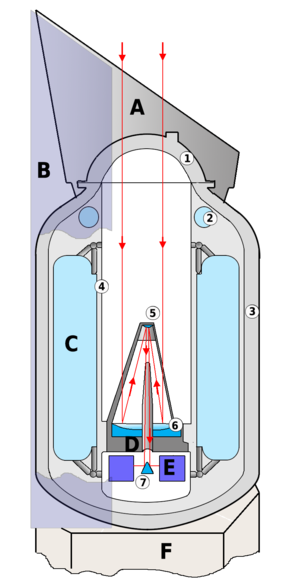
Schéma des principaux composants du télescope spatial infrarouge ISO (Infrared Space Observatory) de l'Agence spatiale européenne (vue en coupe)
ISO est un télescope spatial observant dans l'infrarouge moyen et lointain développé par l'Agence spatiale européenne et mis en orbite en novembre 1995. Jusqu'à son arrêt en mai 1998, ISO permet d'observer en particulier deux catégories d’objet : les galaxies lumineuses en infrarouge distantes et les nuages moléculaires, comme rho-Ophiuchus ou la nébuleuse d'Orion. Successeur de IRAS qui inaugure l'observation infrarouge dans l'espace en effectuant un balayage complet du ciel permettant d'identifier un très grand nombre de sources infrarouges, ISO est le premier télescope infrarouge capable d'effectuer des observations détaillées de ces sources.